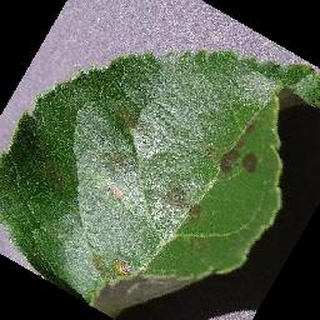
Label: apple_apple_scab